Svengoolie

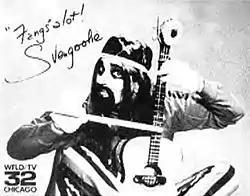
Jerry G. Bishop as the original Svengoolie

The show's original title was "Screaming Yellow Theater". The title was derived from Screaming Yellow Zonkers, a yellow, sugary glazed popcorn snack, first produced in the 1960s.